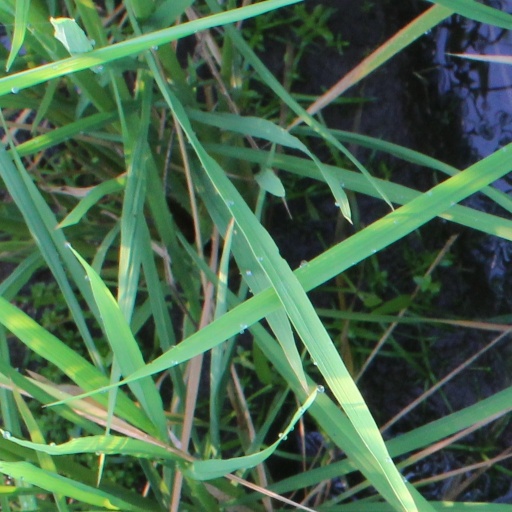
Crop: rice